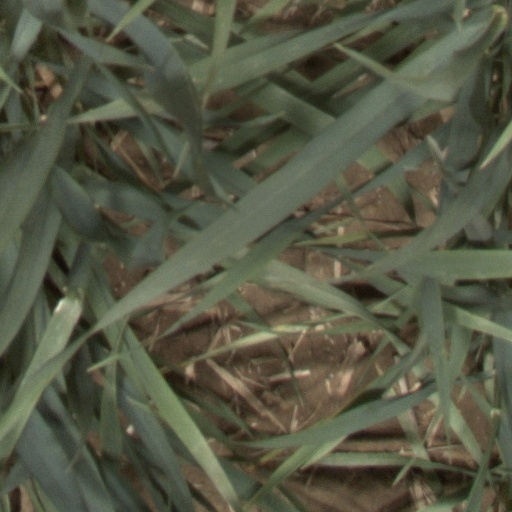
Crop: wheat